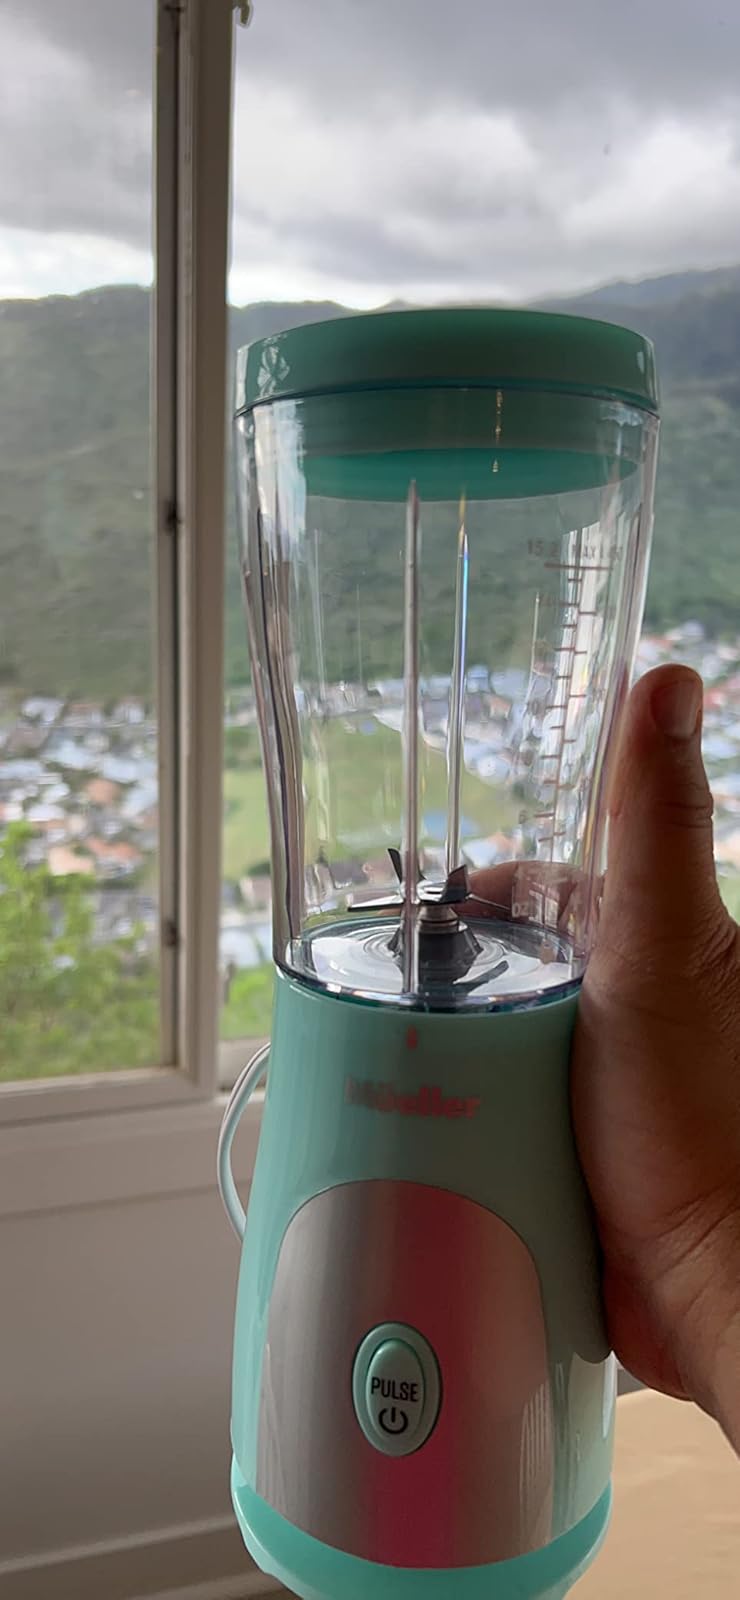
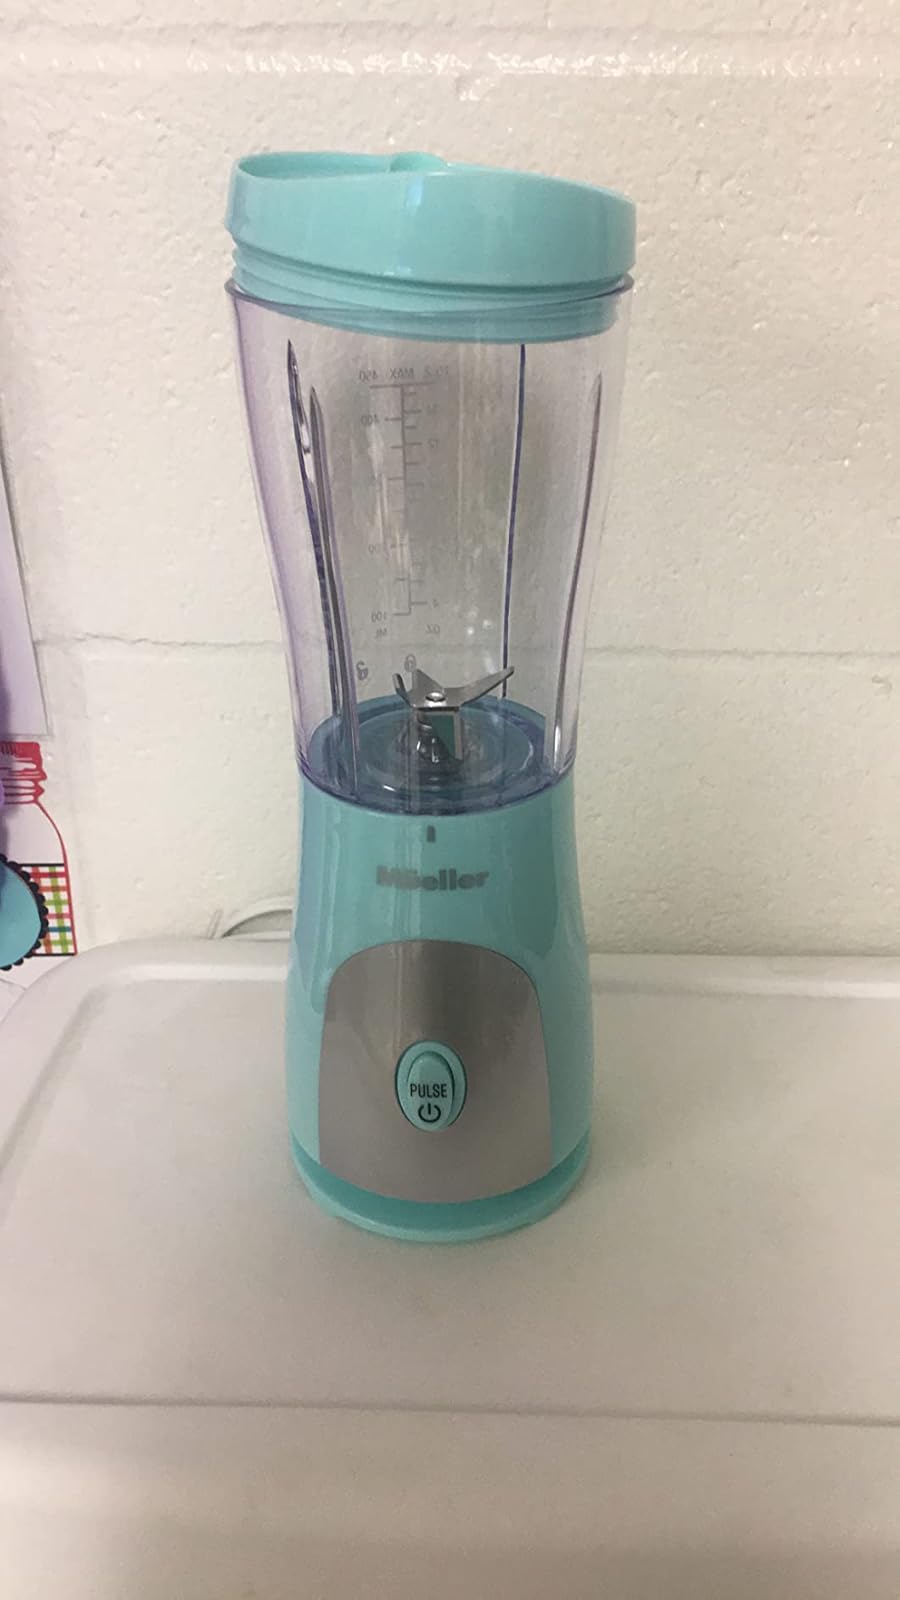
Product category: items_blender
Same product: yes